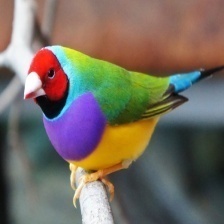
Species: GOULDIAN FINCH
Scientific name: ERYTHRURA GOULDIAE
ImageNet parent category: house_finch